List of number-one albums of 2014 (Australia)

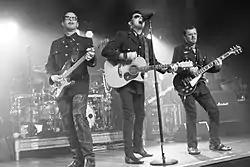
INXS' "The Very Best" was the longest-running number-one album of 2014, having topped the ARIA Albums Chart for seven weeks.

The ARIA Albums Chart ranks the best-performing albums and extended plays in Australia. Its data, published by the Australian Recording Industry Association, is based collectively on each album and EP's weekly physical and digital sales. In 2014, thirty-one albums claimed the top spot, including Michael Bublé's "Christmas", which started its peak position in 2011. Ten acts achieved their first number-one album in Australia: Beyoncé, Avicii, MKTO, Pharrell Williams, Chet Faker, The Black Keys, Sia, Vance Joy, The Madden Brothers and Barbra Streisand.